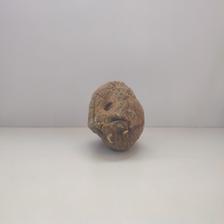
Size: Spoiled